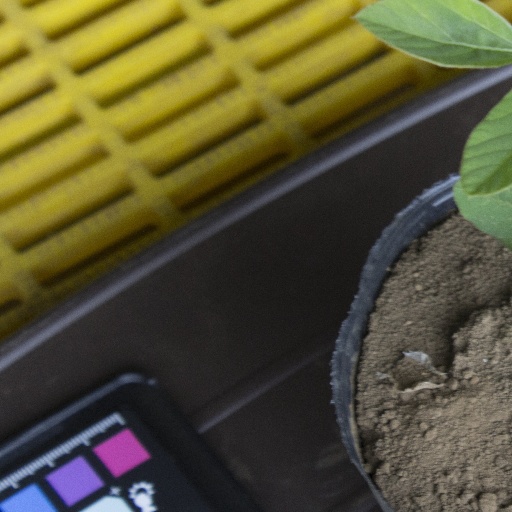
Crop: soybean